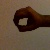
The image shows a hand gesture representing the number 0 in Indian Sign Language.